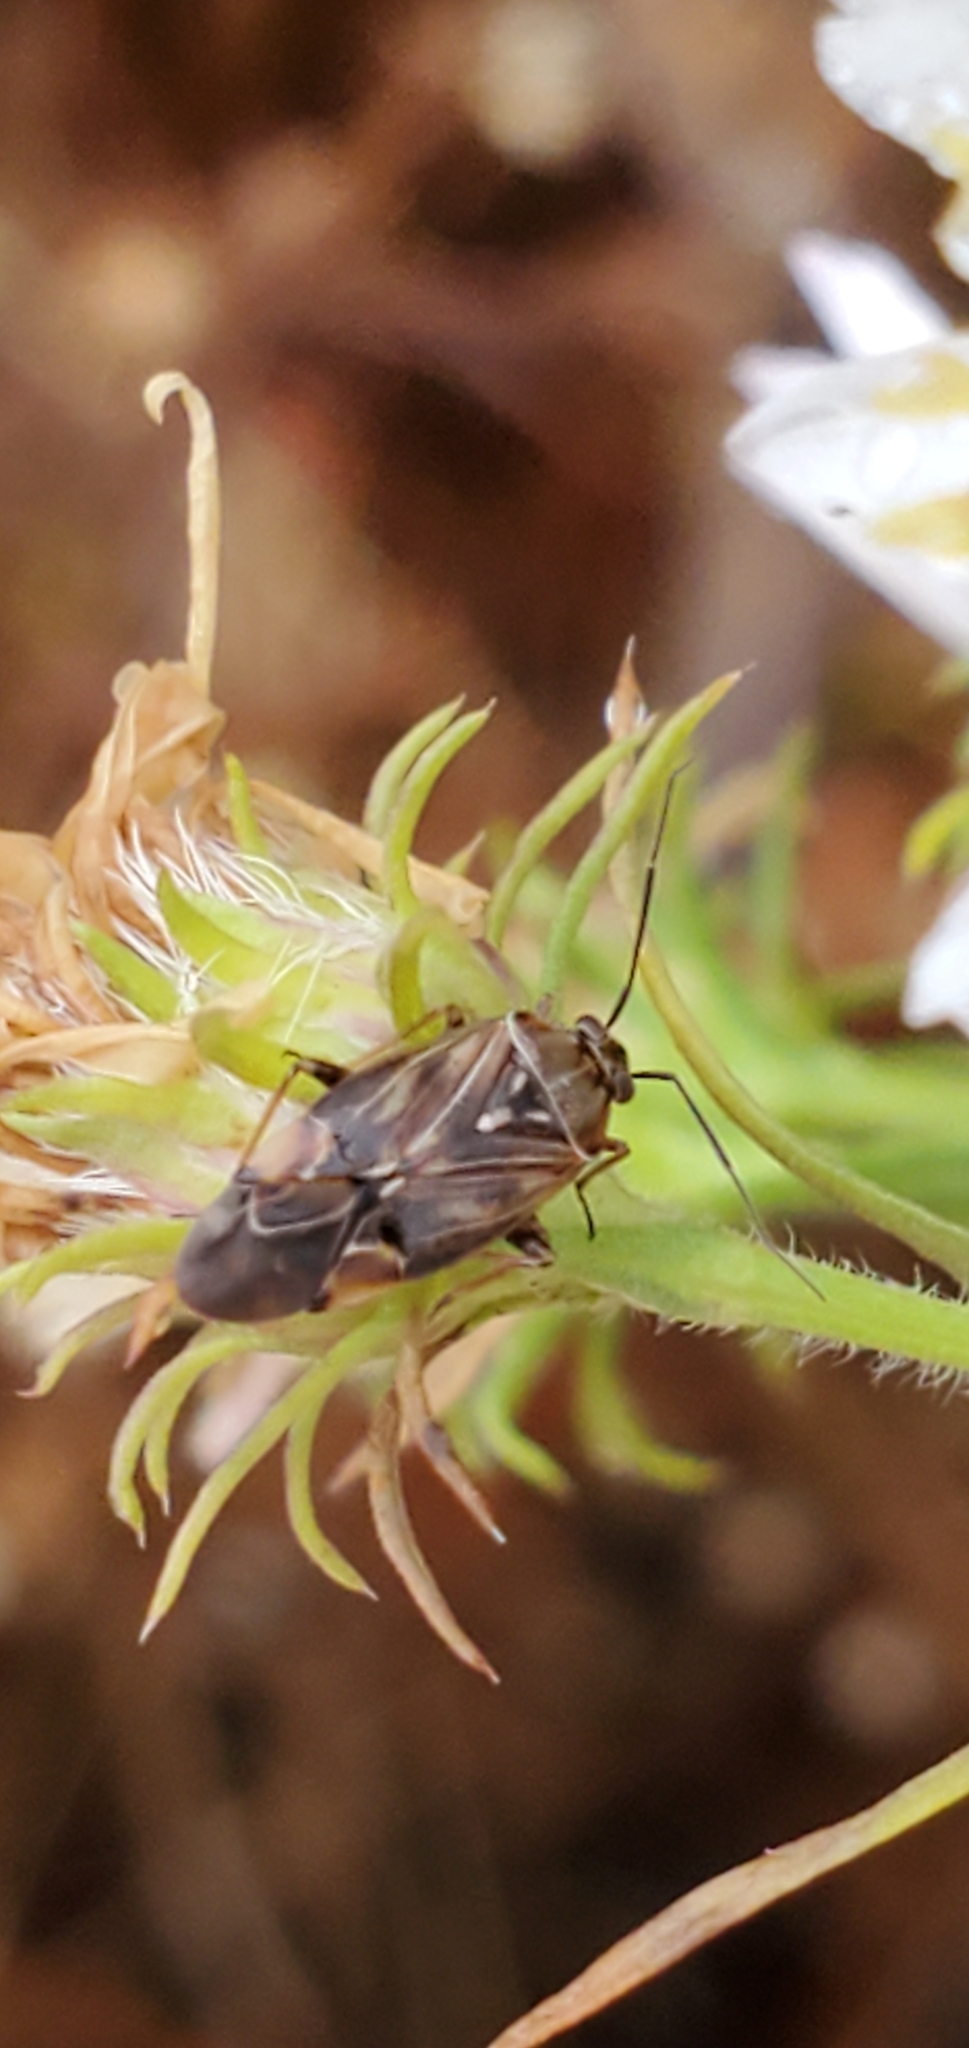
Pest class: lygus_bug